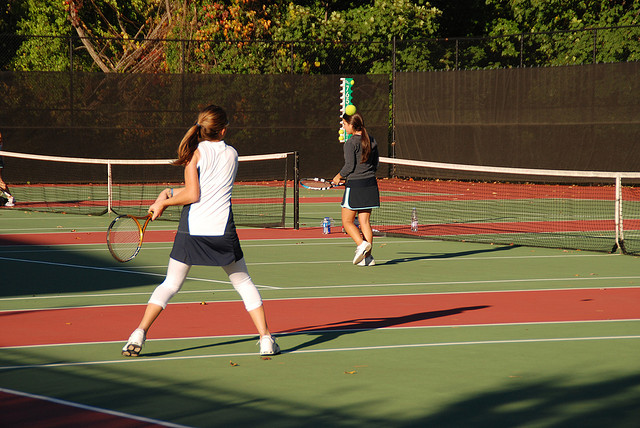
hai người phụ nữ đang chơi tennis trên sân